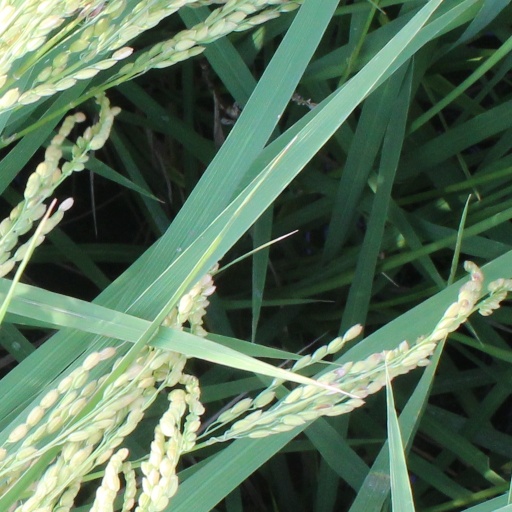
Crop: rice